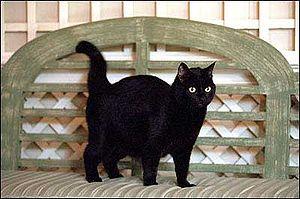
Depuis John Adams, premier président des États-Unis à occuper la Maison-Blanche en 1800, tous les présidents, à l'exception de Chester A. Arthur puis de Donald Trump, ont eu des animaux avec eux à la Maison-Blanche. Les animaux de compagnie présents à la Maison-Blanche furent assez vite médiatisés après la Seconde Guerre mondiale et connus des Américains, participant à la « mythologie » du lieu.